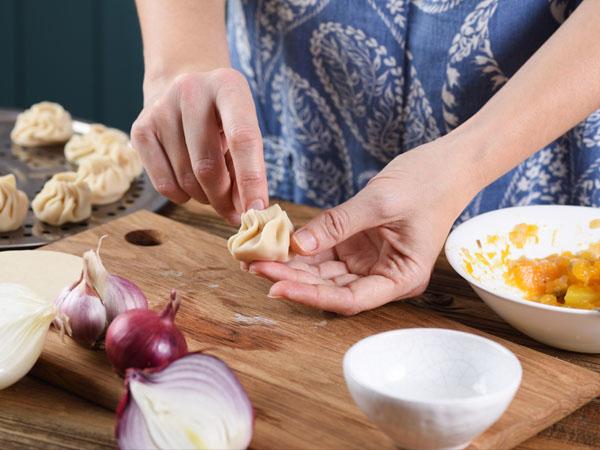
Dish: momos